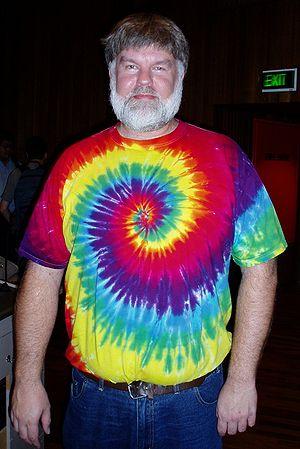
Bdale Garbee est une personnalité de la communauté du logiciel libre.